Bay of Fundy campaign

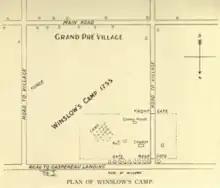
Winslow's Camp, Grand Pré, Nova Scotia

On August 15, under orders from Monckton, Captain Thomas Lewis, Abijah Willard and 250 troops began to destroy two villages in Cobequid: Tatamagouche and Remsheg (present-day Wallace, Nova Scotia). The British chose to destroy these villages first in the expulsion because they were the gateway Acadians used to provide cattle and produce to Louisbourg. Toward this end, Willard assembled the men of Tatamagouche in an Acadian home. He ensured that all the guns in the village were confiscated, and then notified the Acadian men that they were being taken prisoner. Willard immediately began to destroy the shipments of Acadian cattle and produce that were on vessels to be sent to Louisbourg. On August 16, Lewis burned twelve homes and the chapel. Willard continued to burn four houses and several barns in the early morning of August 17.